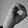
ASL letter: O